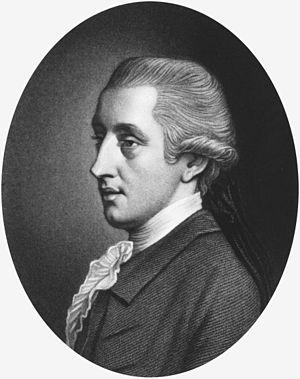
William Hewson est un chirurgien, anatomiste et physiologiste britannique, parfois appelé le père de l'hématologie.